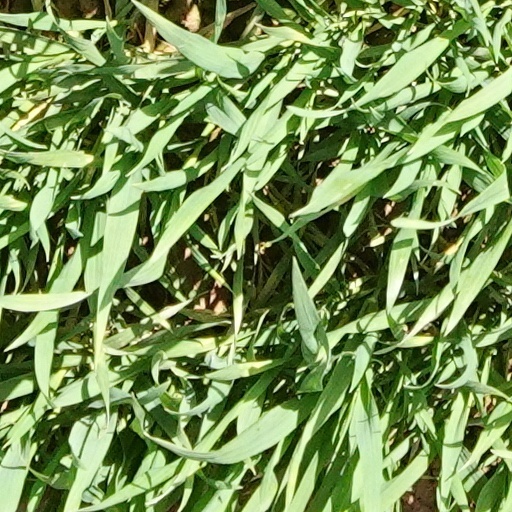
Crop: wheat